Pallas's cat

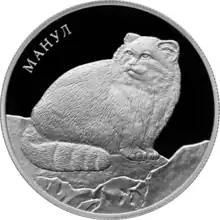
Pallas's cat on the Russian Federation two-ruble coin, silver, reverse.

The Pallas's cat is solitary. Of nine Pallas's cat kittens observed in captivity, only the two males scent marked by spraying urine.